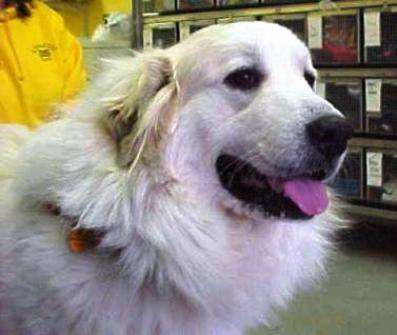
Label: dog